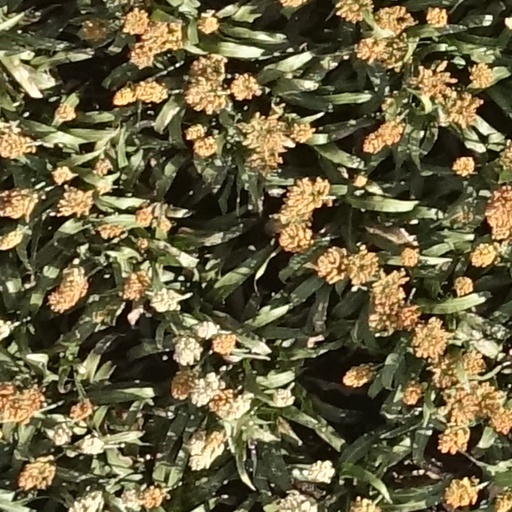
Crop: sorghum